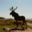
Label: deer